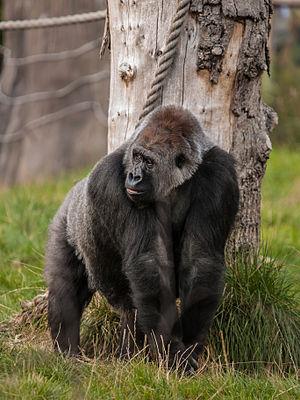
Un parc zoologique, aussi appelé jardin zoologique, ou plus communément zoo, est un espace où sont réunies de nombreuses espèces animales, pour la plupart sauvages, vivant dans des espaces clos. Ils ont pour but le divertissement, la conservation des espèces, la pédagogie et la recherche scientifique. On recense plus de 2 000 zoos dans le monde, attirant un ensemble de près de 350 millions de visiteurs par an.